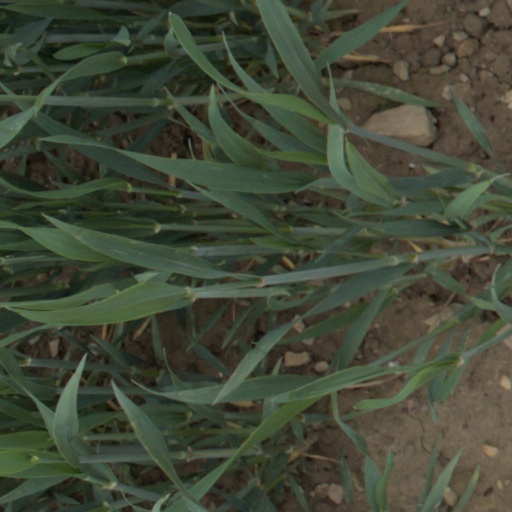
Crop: wheat